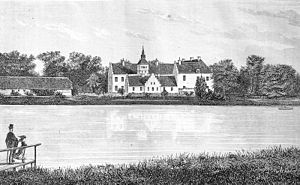
Søbysøgård
Søbysøgård i 1870'erne
Søbysøgård er en gammel hovedgård, og et gods der ligger vest for Nørre Søby på Midtfyn. Den er kendt tilbage til 1400-tallet, hvor den var ejet af flere generationer af slægten Urne. Hovedbygningen består af 3 fløje med takkede gavle og et tårn med spir på den ene sidefløj. En indskrift på midterfløjen fortæller at den er opført af Hans Lindnow i 1641.